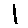
Label: 1